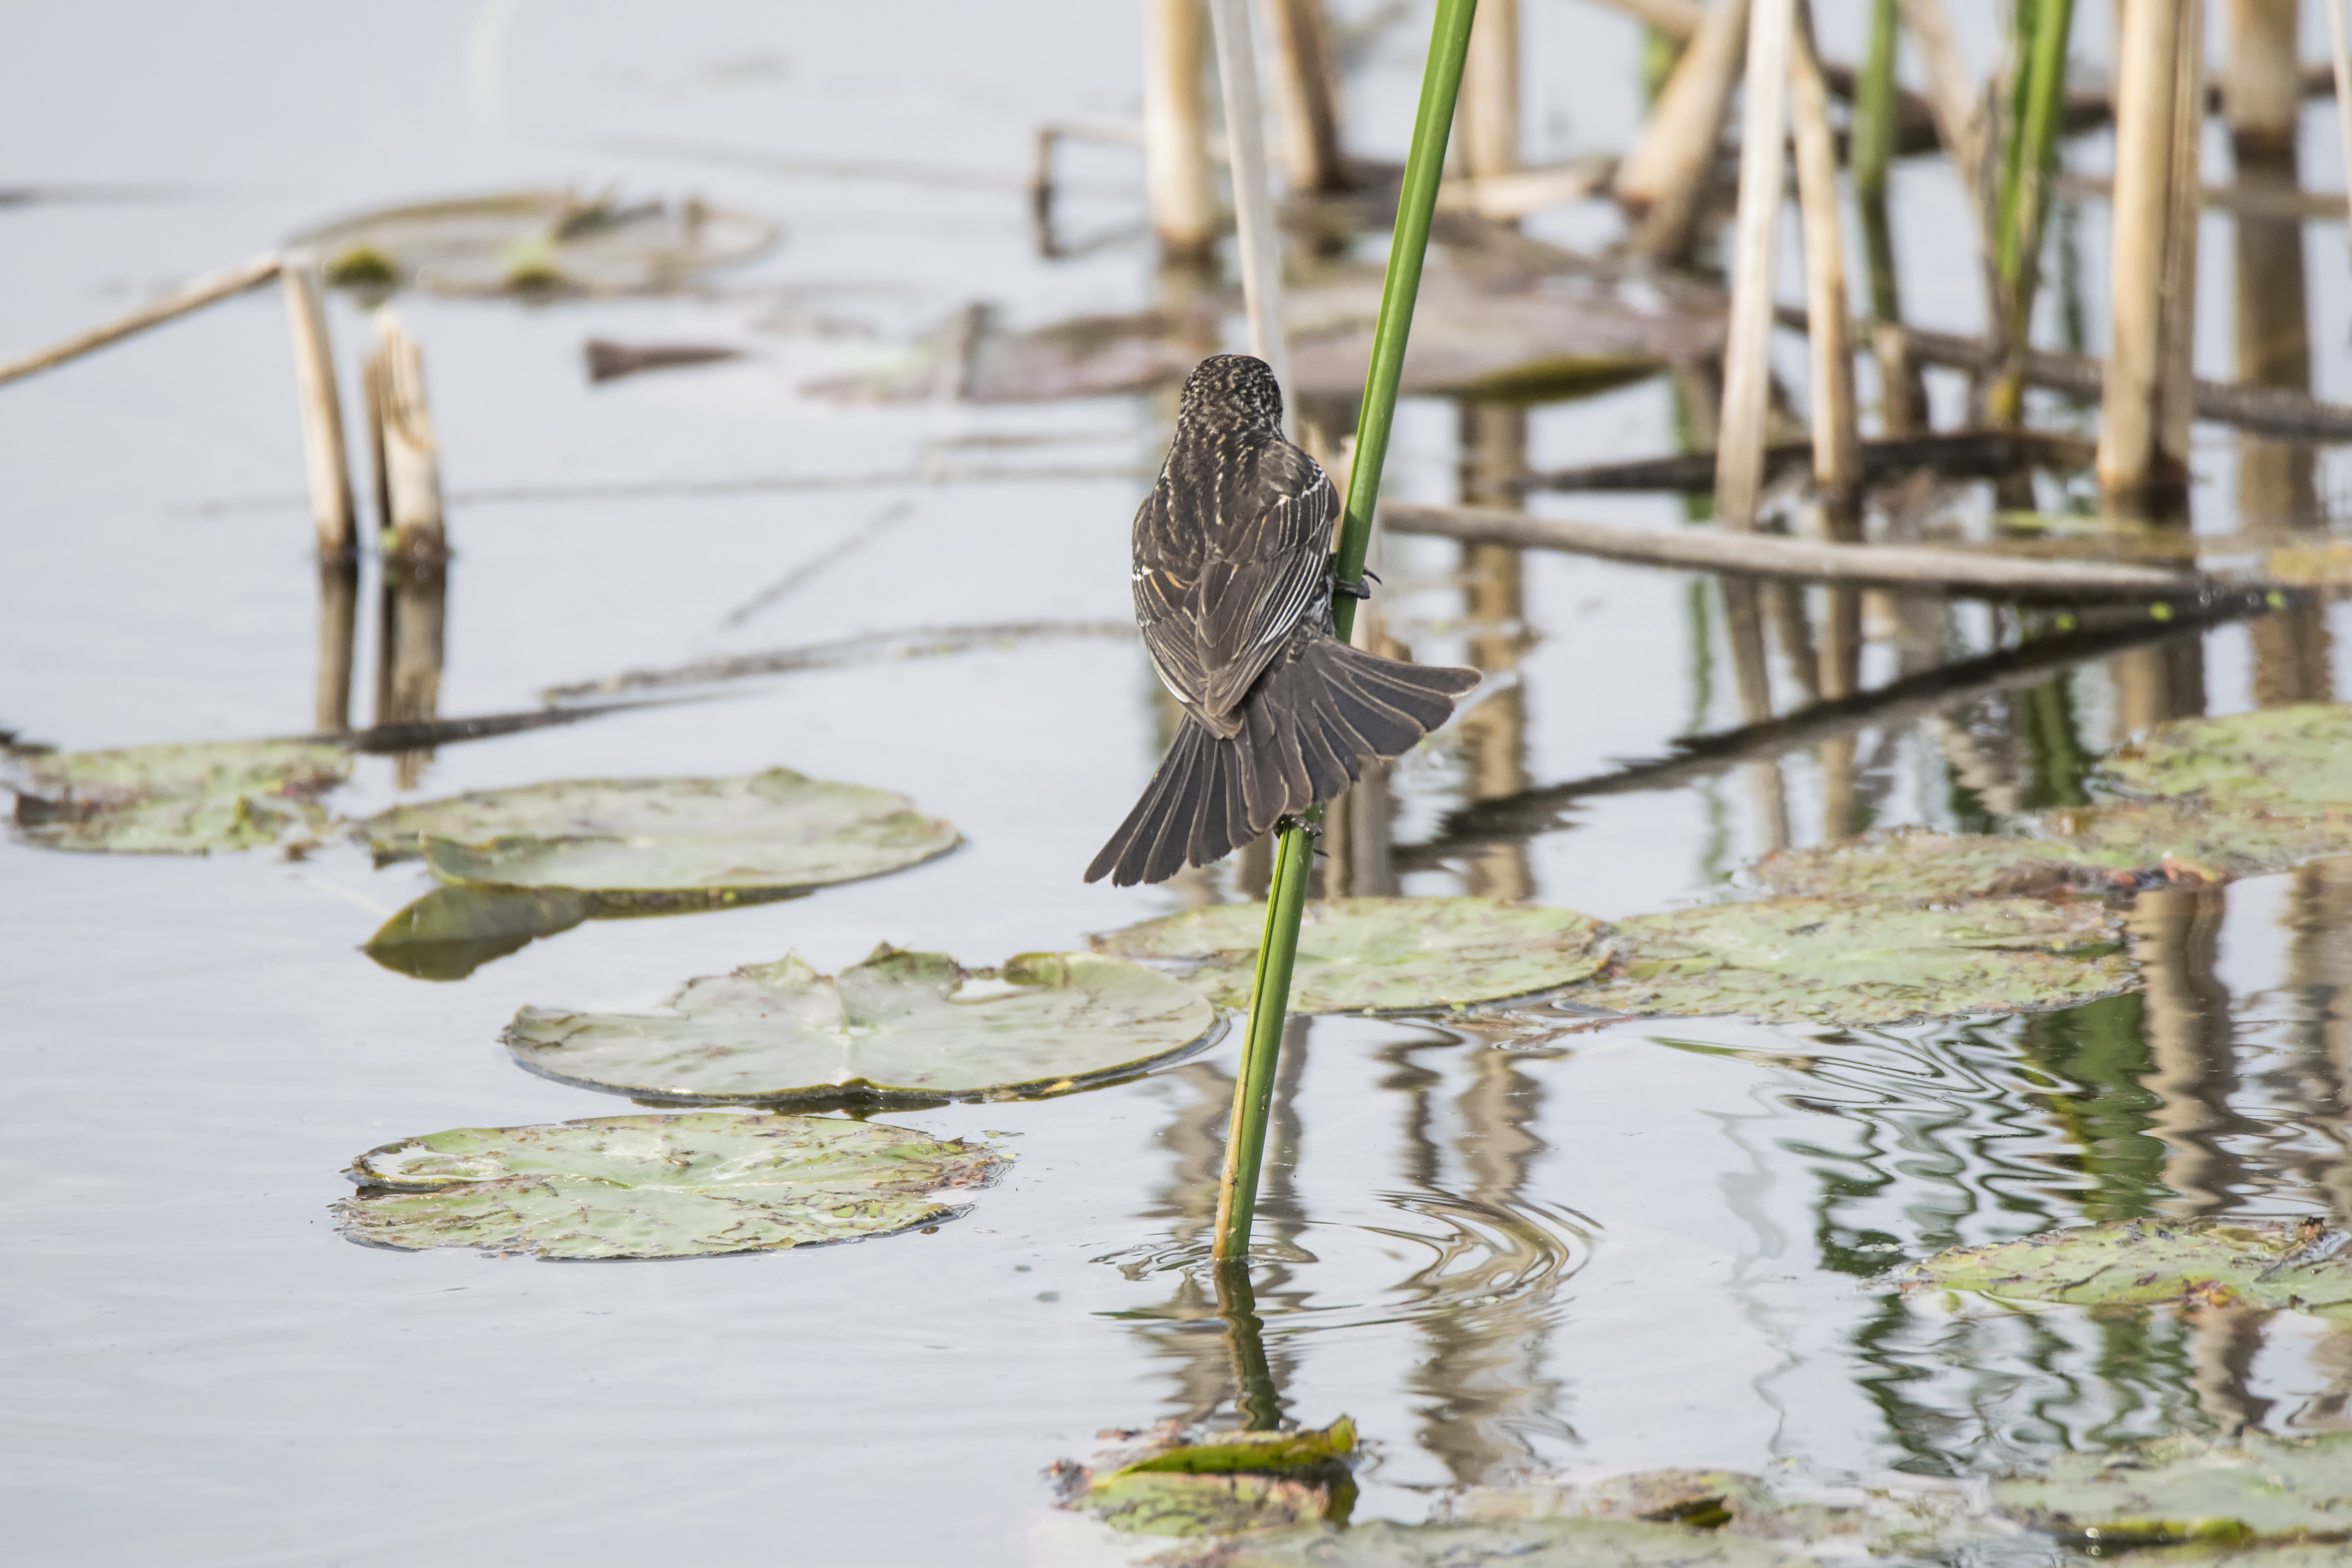
branch, bird, flower, wildlife, red, winged, fauna, canada, a, quebec, blackbird, shorebird, sherbrooke, oiseau, carouge, paulettes, perching bird